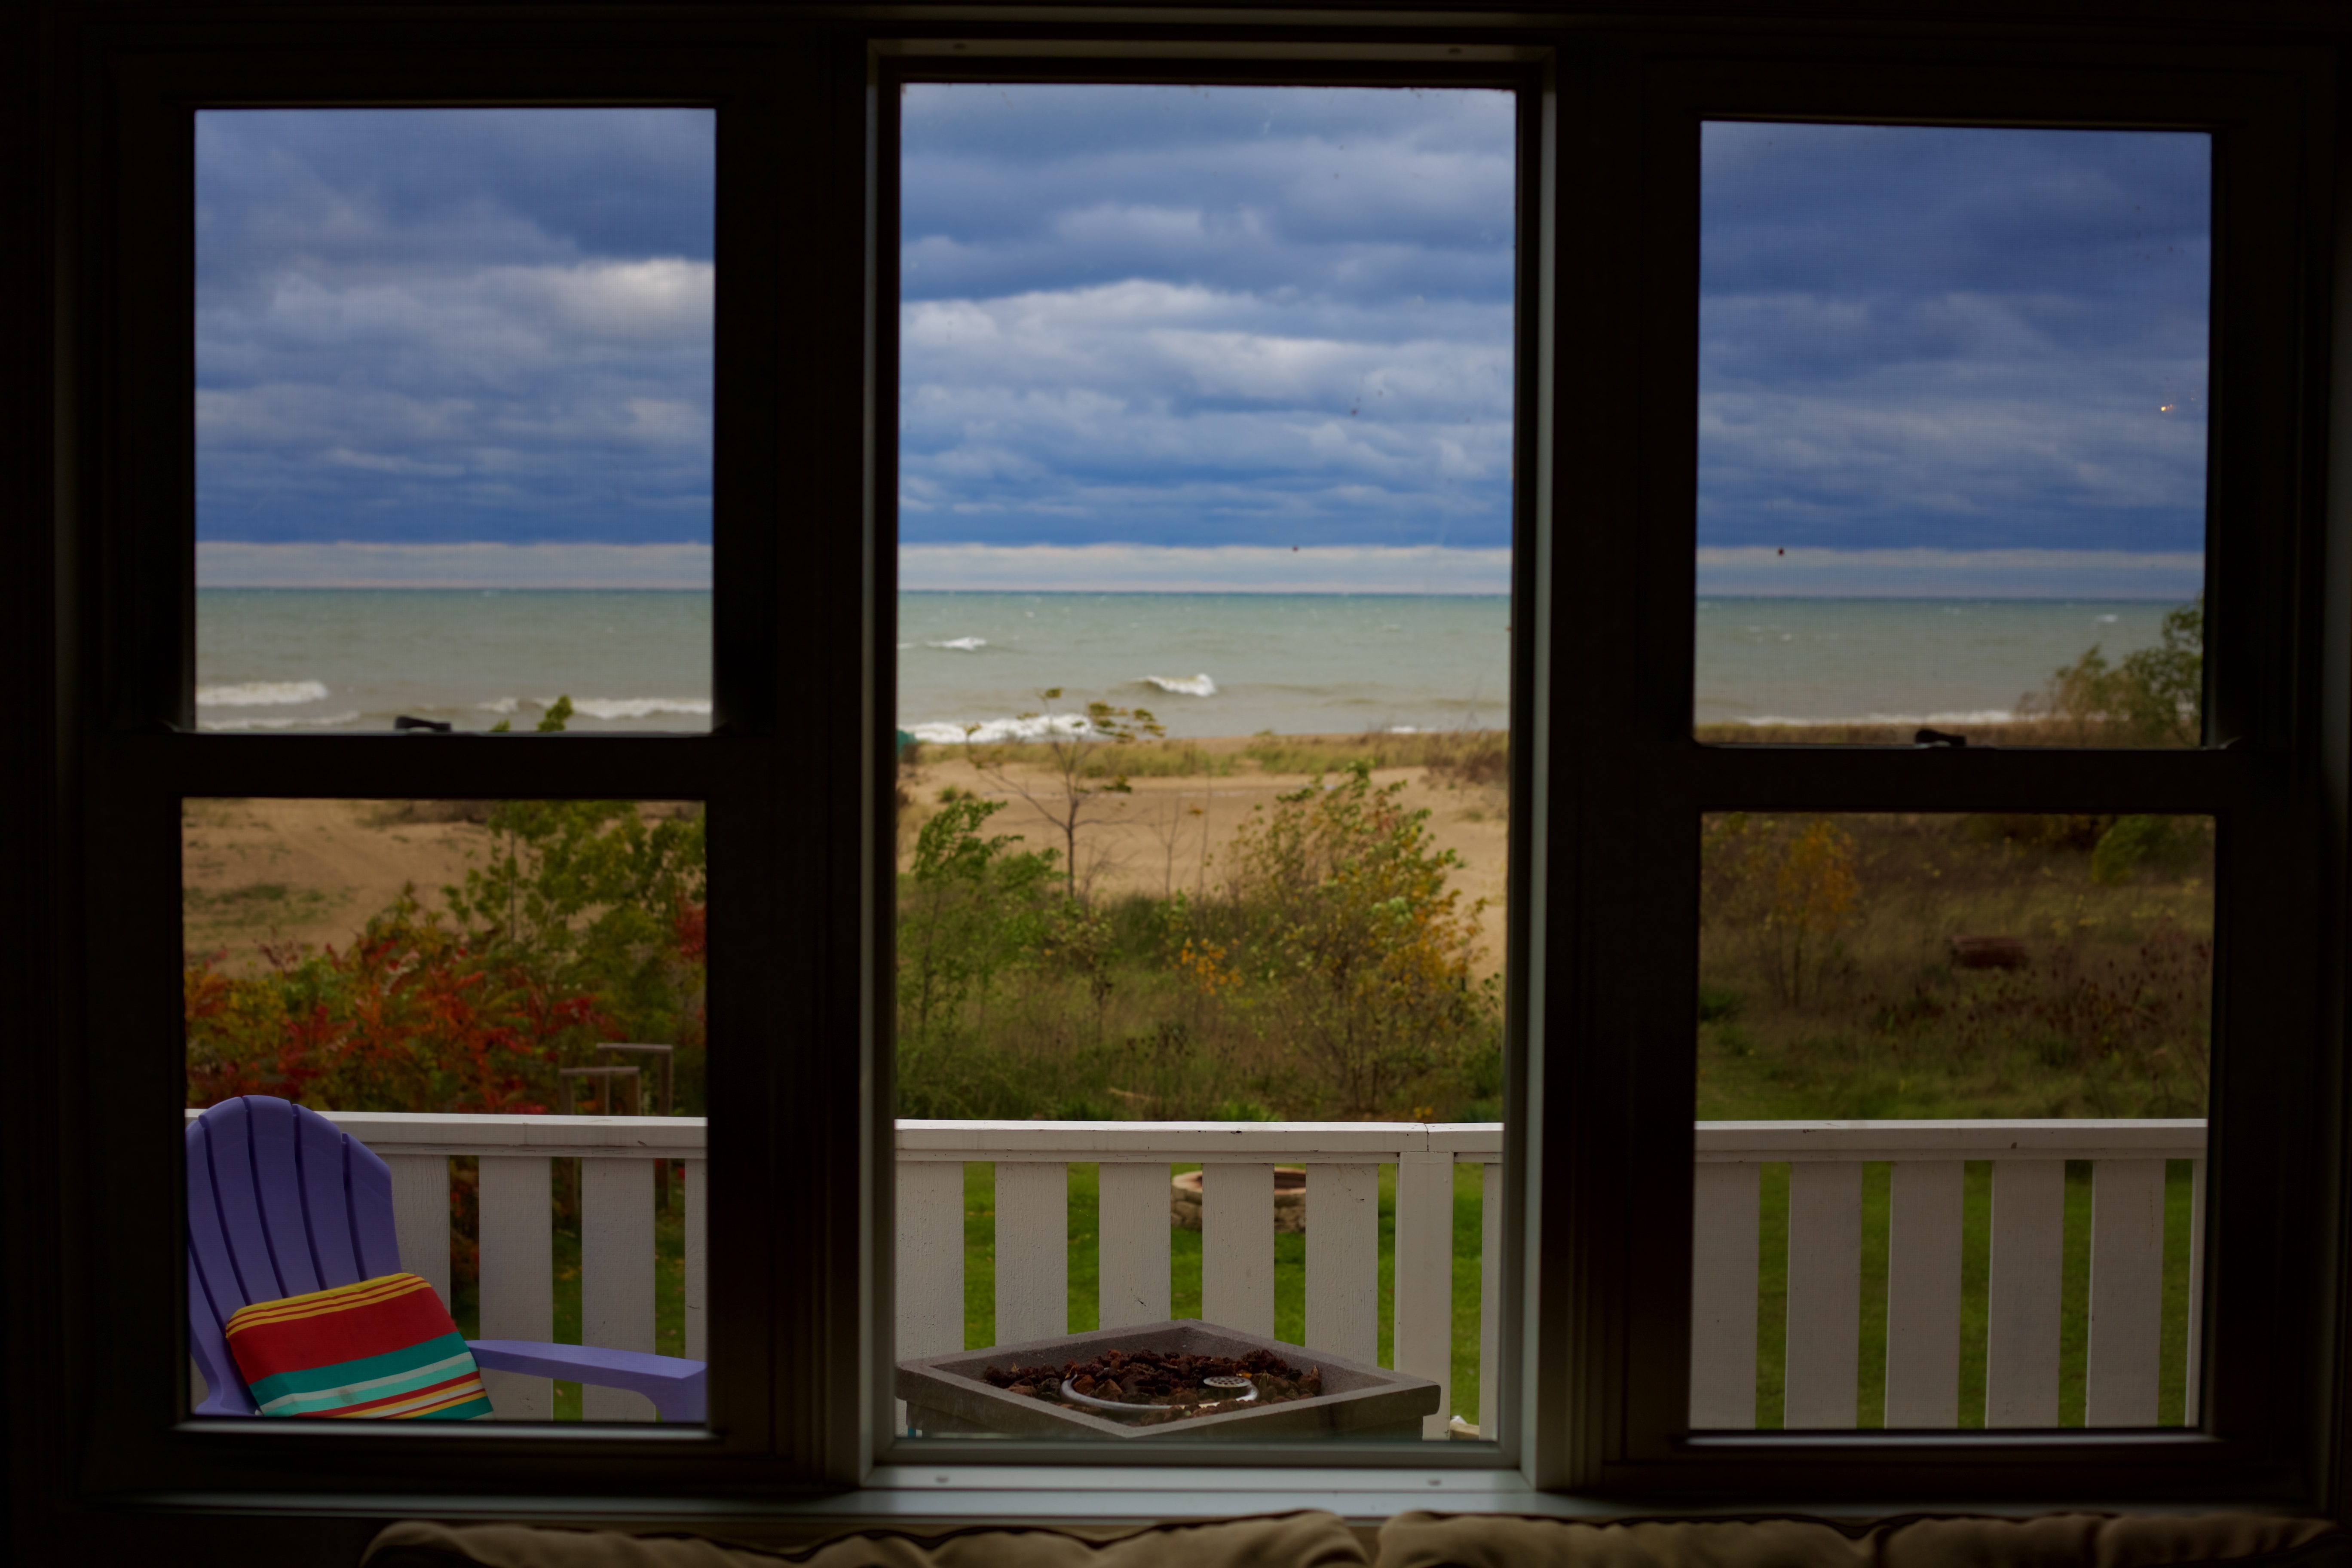
wood, house, window, glass, home, wall, color, interior design, estate, window covering